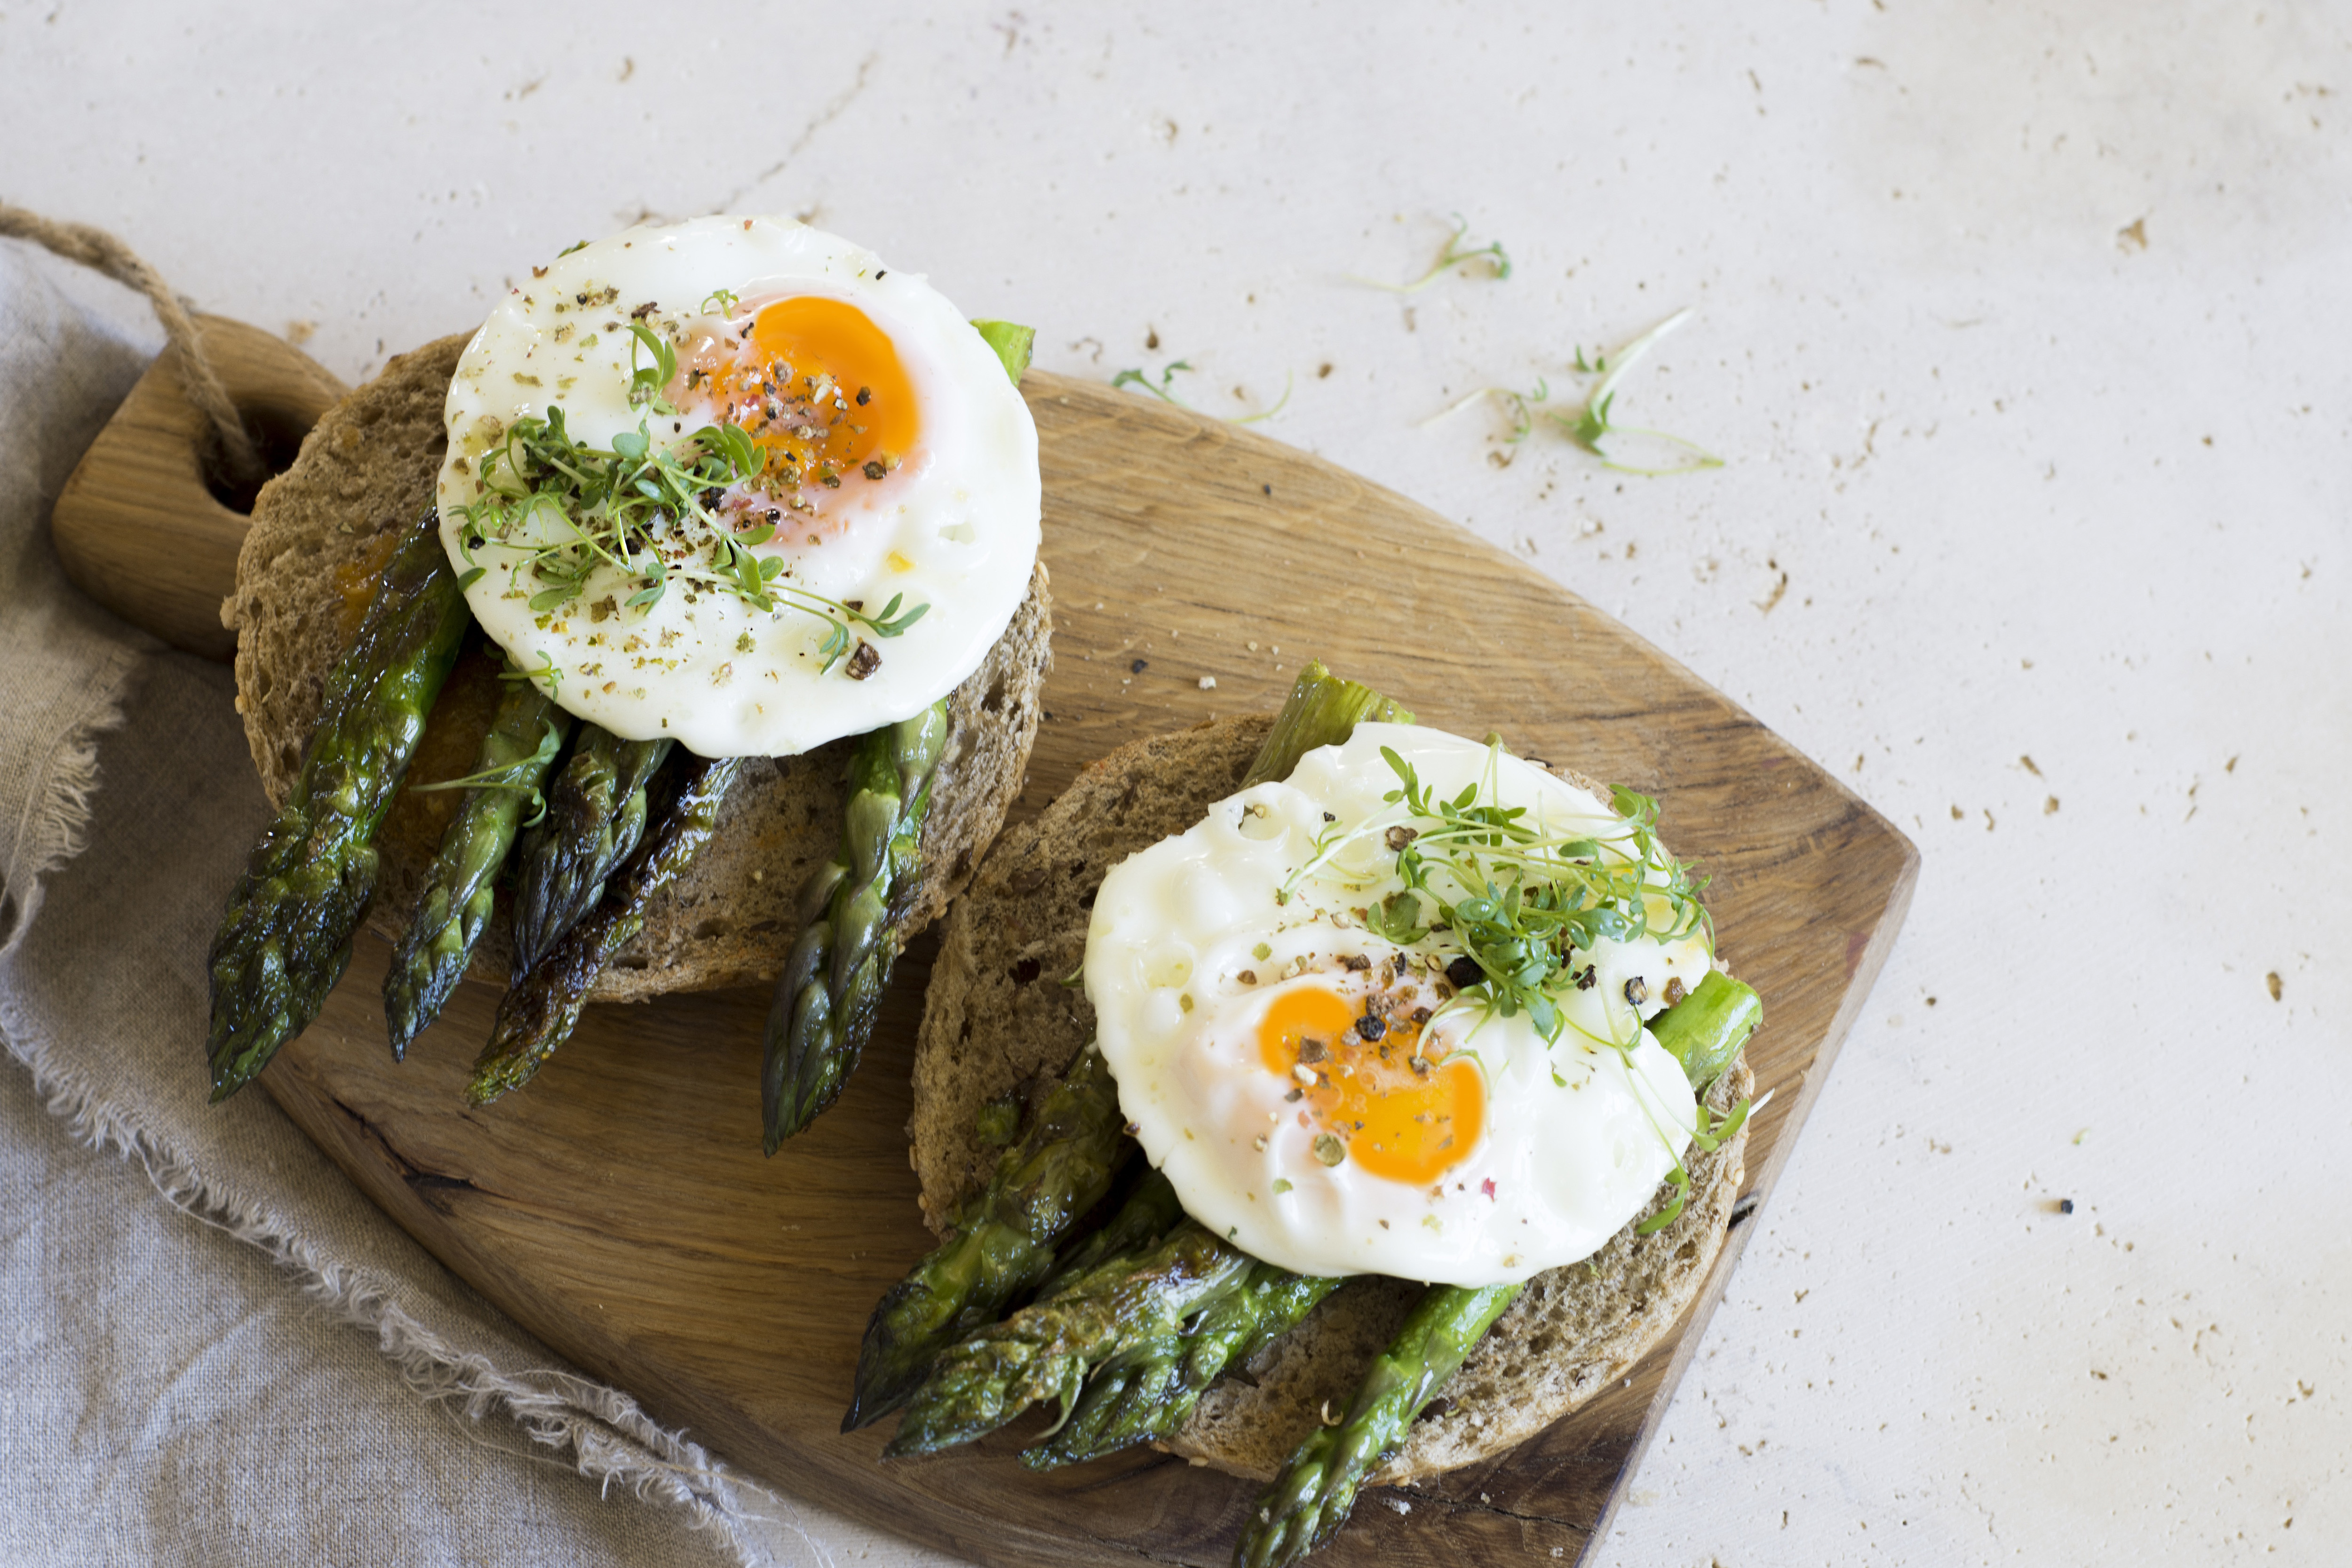
dish, cuisine, food, ingredient, breakfast, poached egg, fried egg, egg, meal, brunch, produce, comfort food, finger food, vegetarian food, recipe, baked goods, spinach